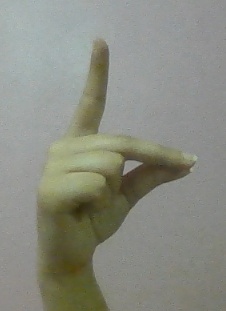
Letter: ta